Imperial Roman army

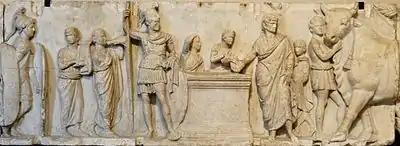
A Roman military tribune ("centre") of the late Republic. Note the horse-hair plume on the helmet, bronze muscle cuirass, mantle, sash indicating knightly rank, "pteruges". Detail from bas-relief on the Altar of Cn. Domitius Ahenobarbus, about 122 BC. Musée du Louvre, Paris

Under the Augustan settlement, the Roman Empire formally remained a republic and ultimate military authority was still vested in the consuls. However actual power resided with the governors – proconsuls or lower promagistrates – who were in charge of all military forces within their province. Hence August moved to secure "supreme proconsular authority" ("imperium proconsulare maius") from the Senate, thereby subjecting the provincial governors to his command and becoming, in effect, commander-in-chief of the Roman army. In addition, the emperor frequently had himself elected as one of the Consuls or Censors. The latter post was especially useful, as it gave him the power to appoint (or remove) members from the roll of Senators and from the Order of Knights, the two aristocratic orders of imperial Rome, which filled all senior administrative and military positions.